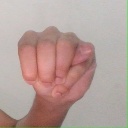
अक्षर: म